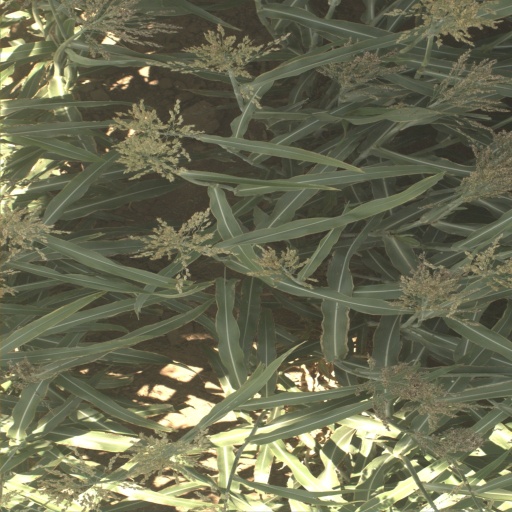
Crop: sorghum